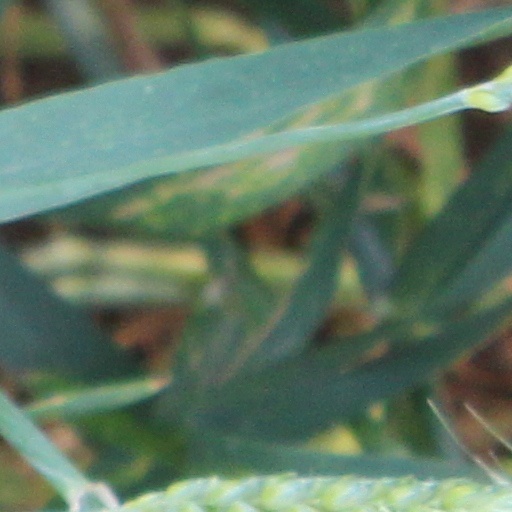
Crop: wheat